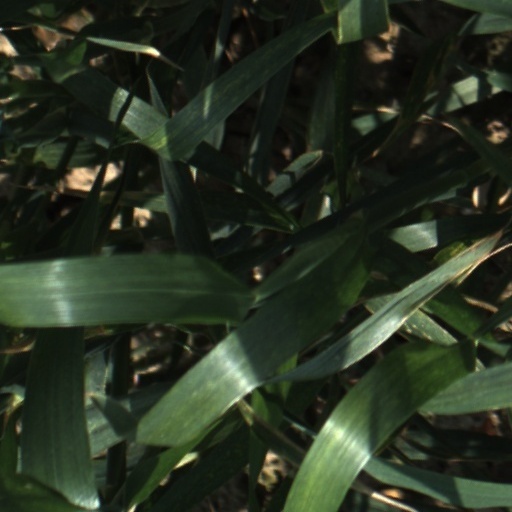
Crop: wheat